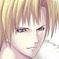
Portrait style: Anime Portrait